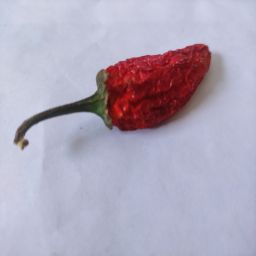
Crop: New Mexico Green Chile
Quality: Dried